Cookley, Suffolk

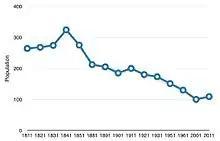
Total population of the parish Cookley

The population has fluctuated over time as the graph shows. From 1811 to 2011 the population has decreased overall. The peak population was in 1840 with 330 people.